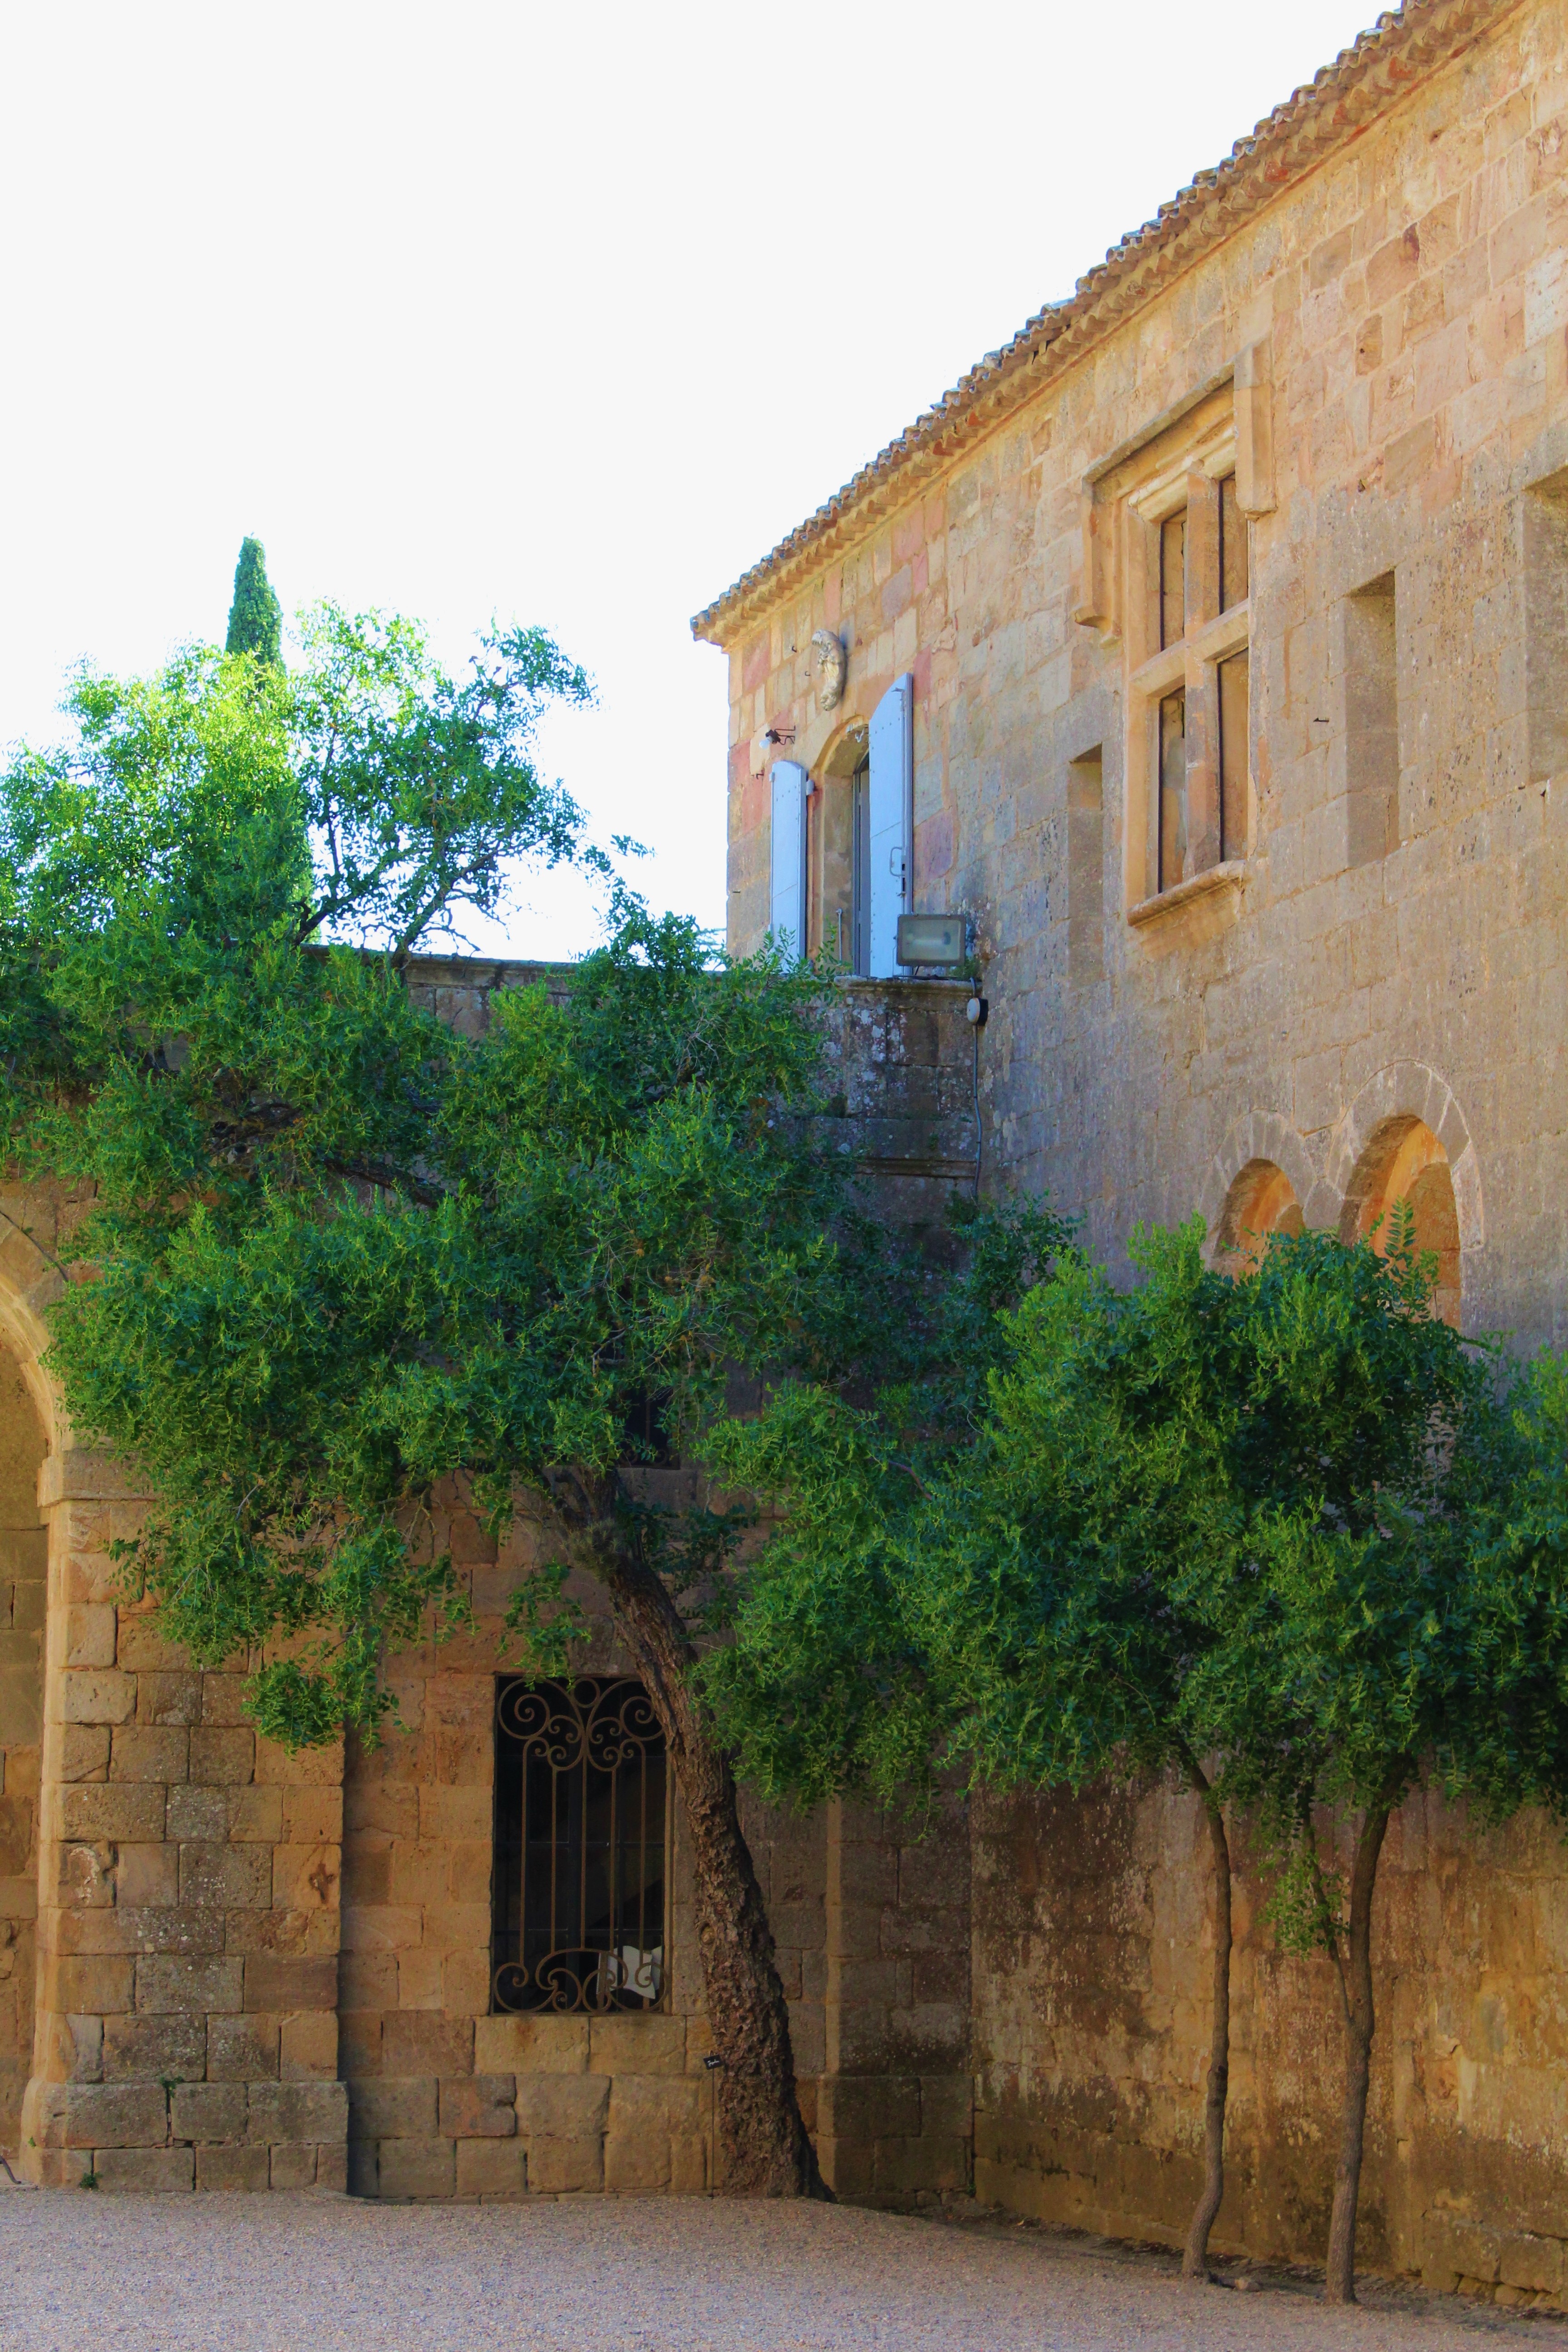
tree, architecture, villa, house, town, building, home, wall, village, cottage, castle, facade, property, church, chapel, place of worship, courtyard, ruins, monastery, synagogue, court, estate, hacienda, based, rural area, old castle, castle courtyard, cathar castle